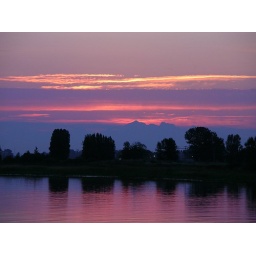
red sky in the morning